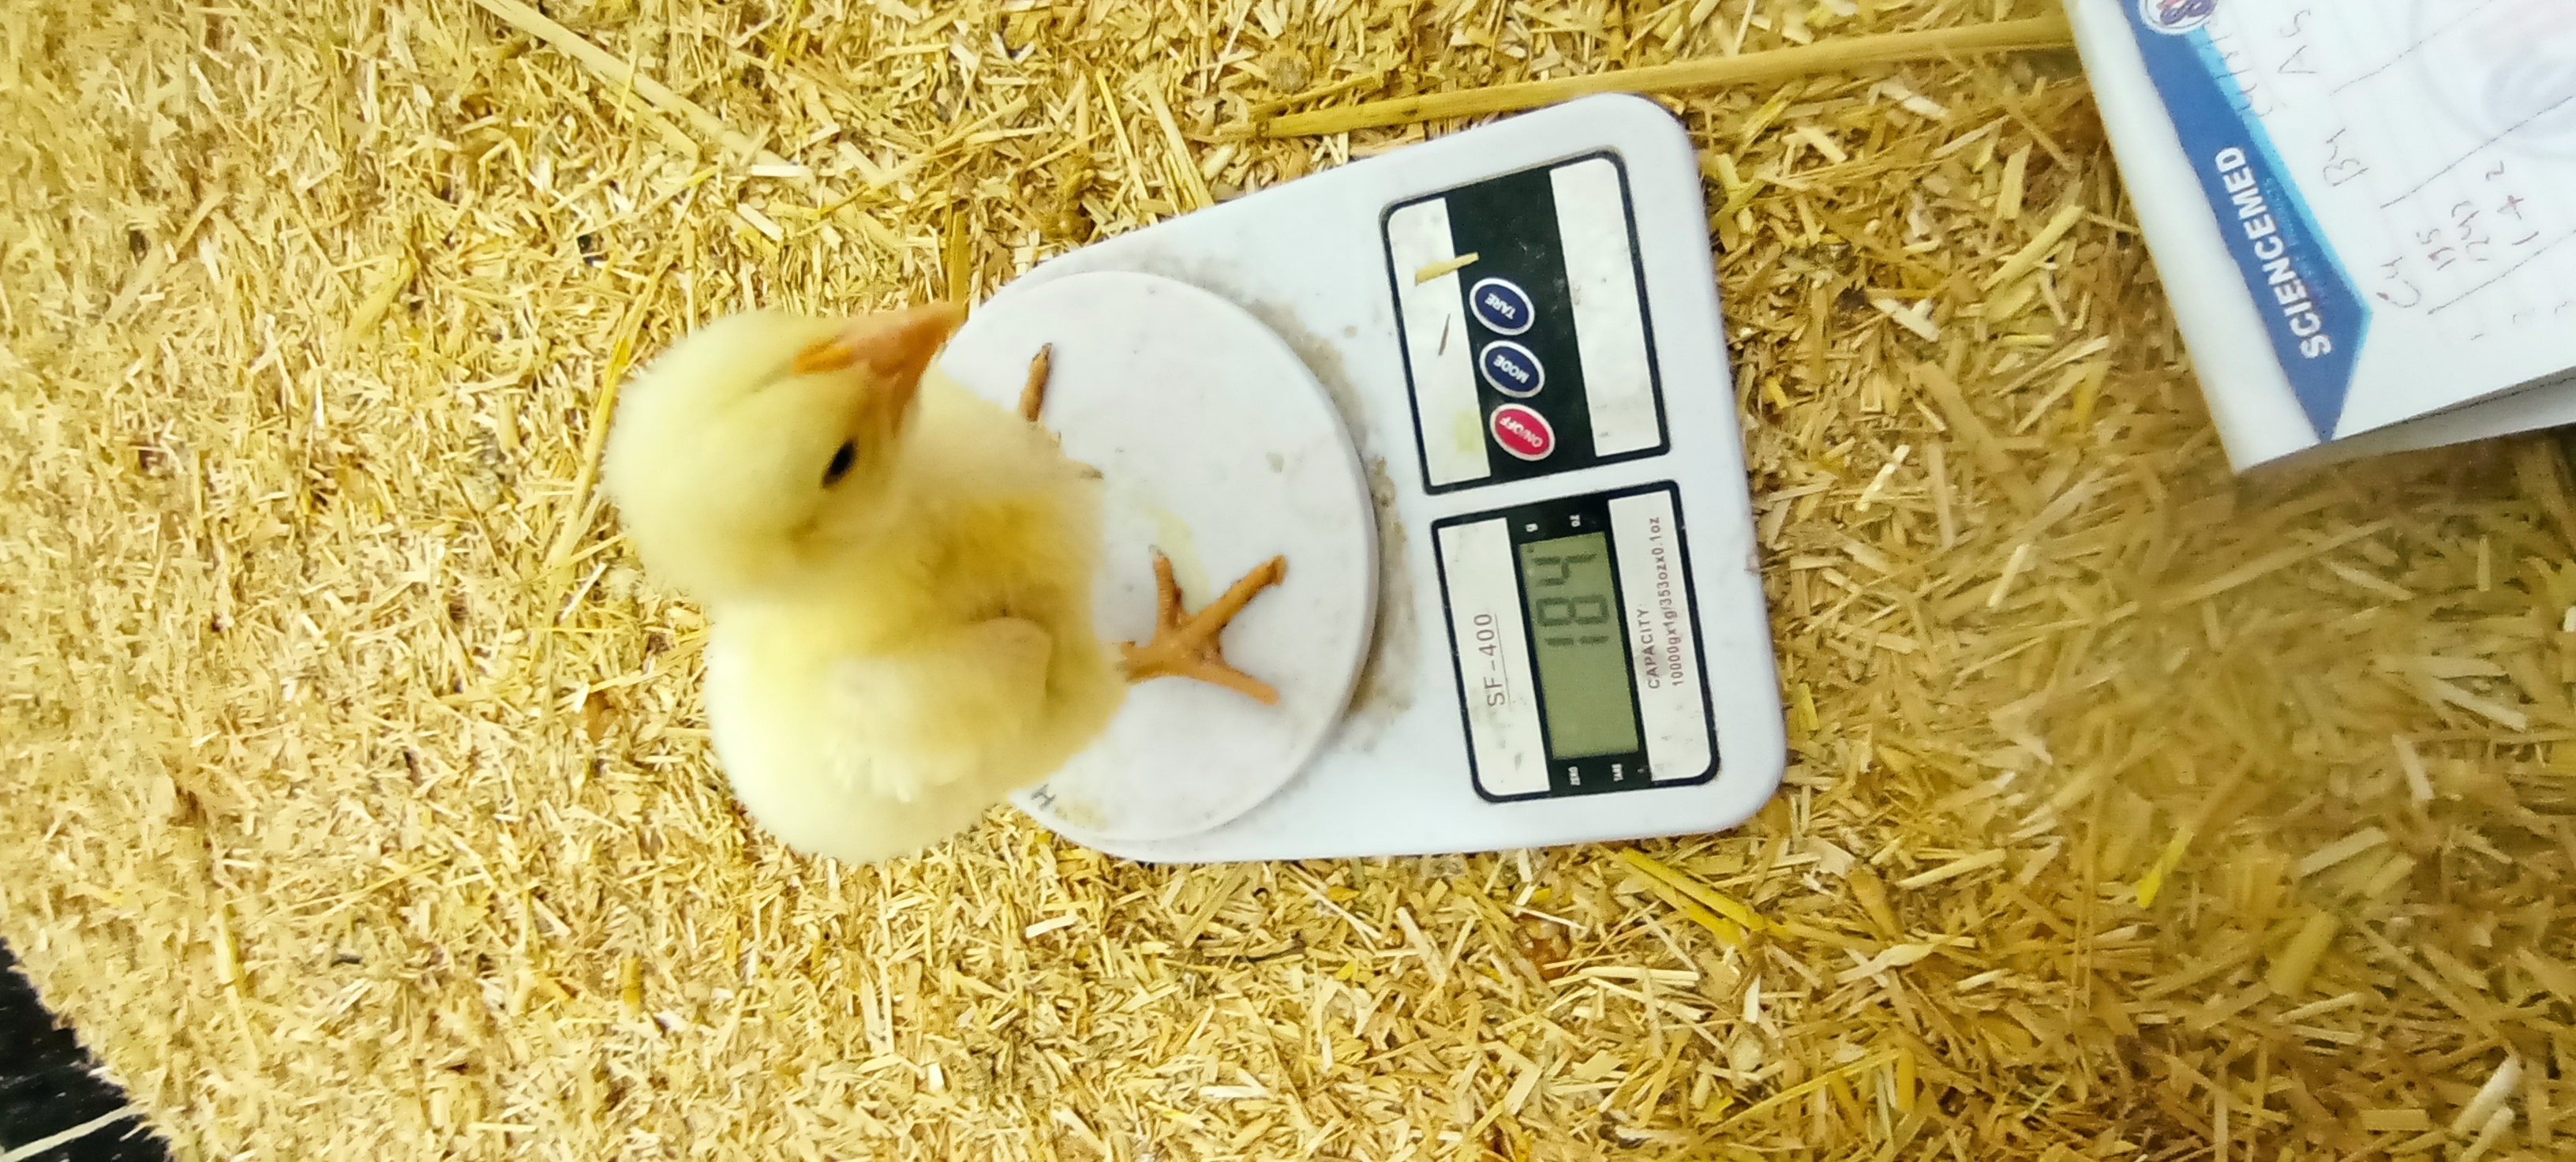
Weight: 184 g